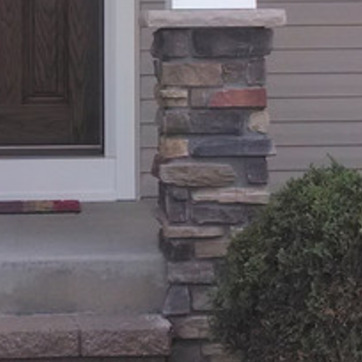
Material: brick